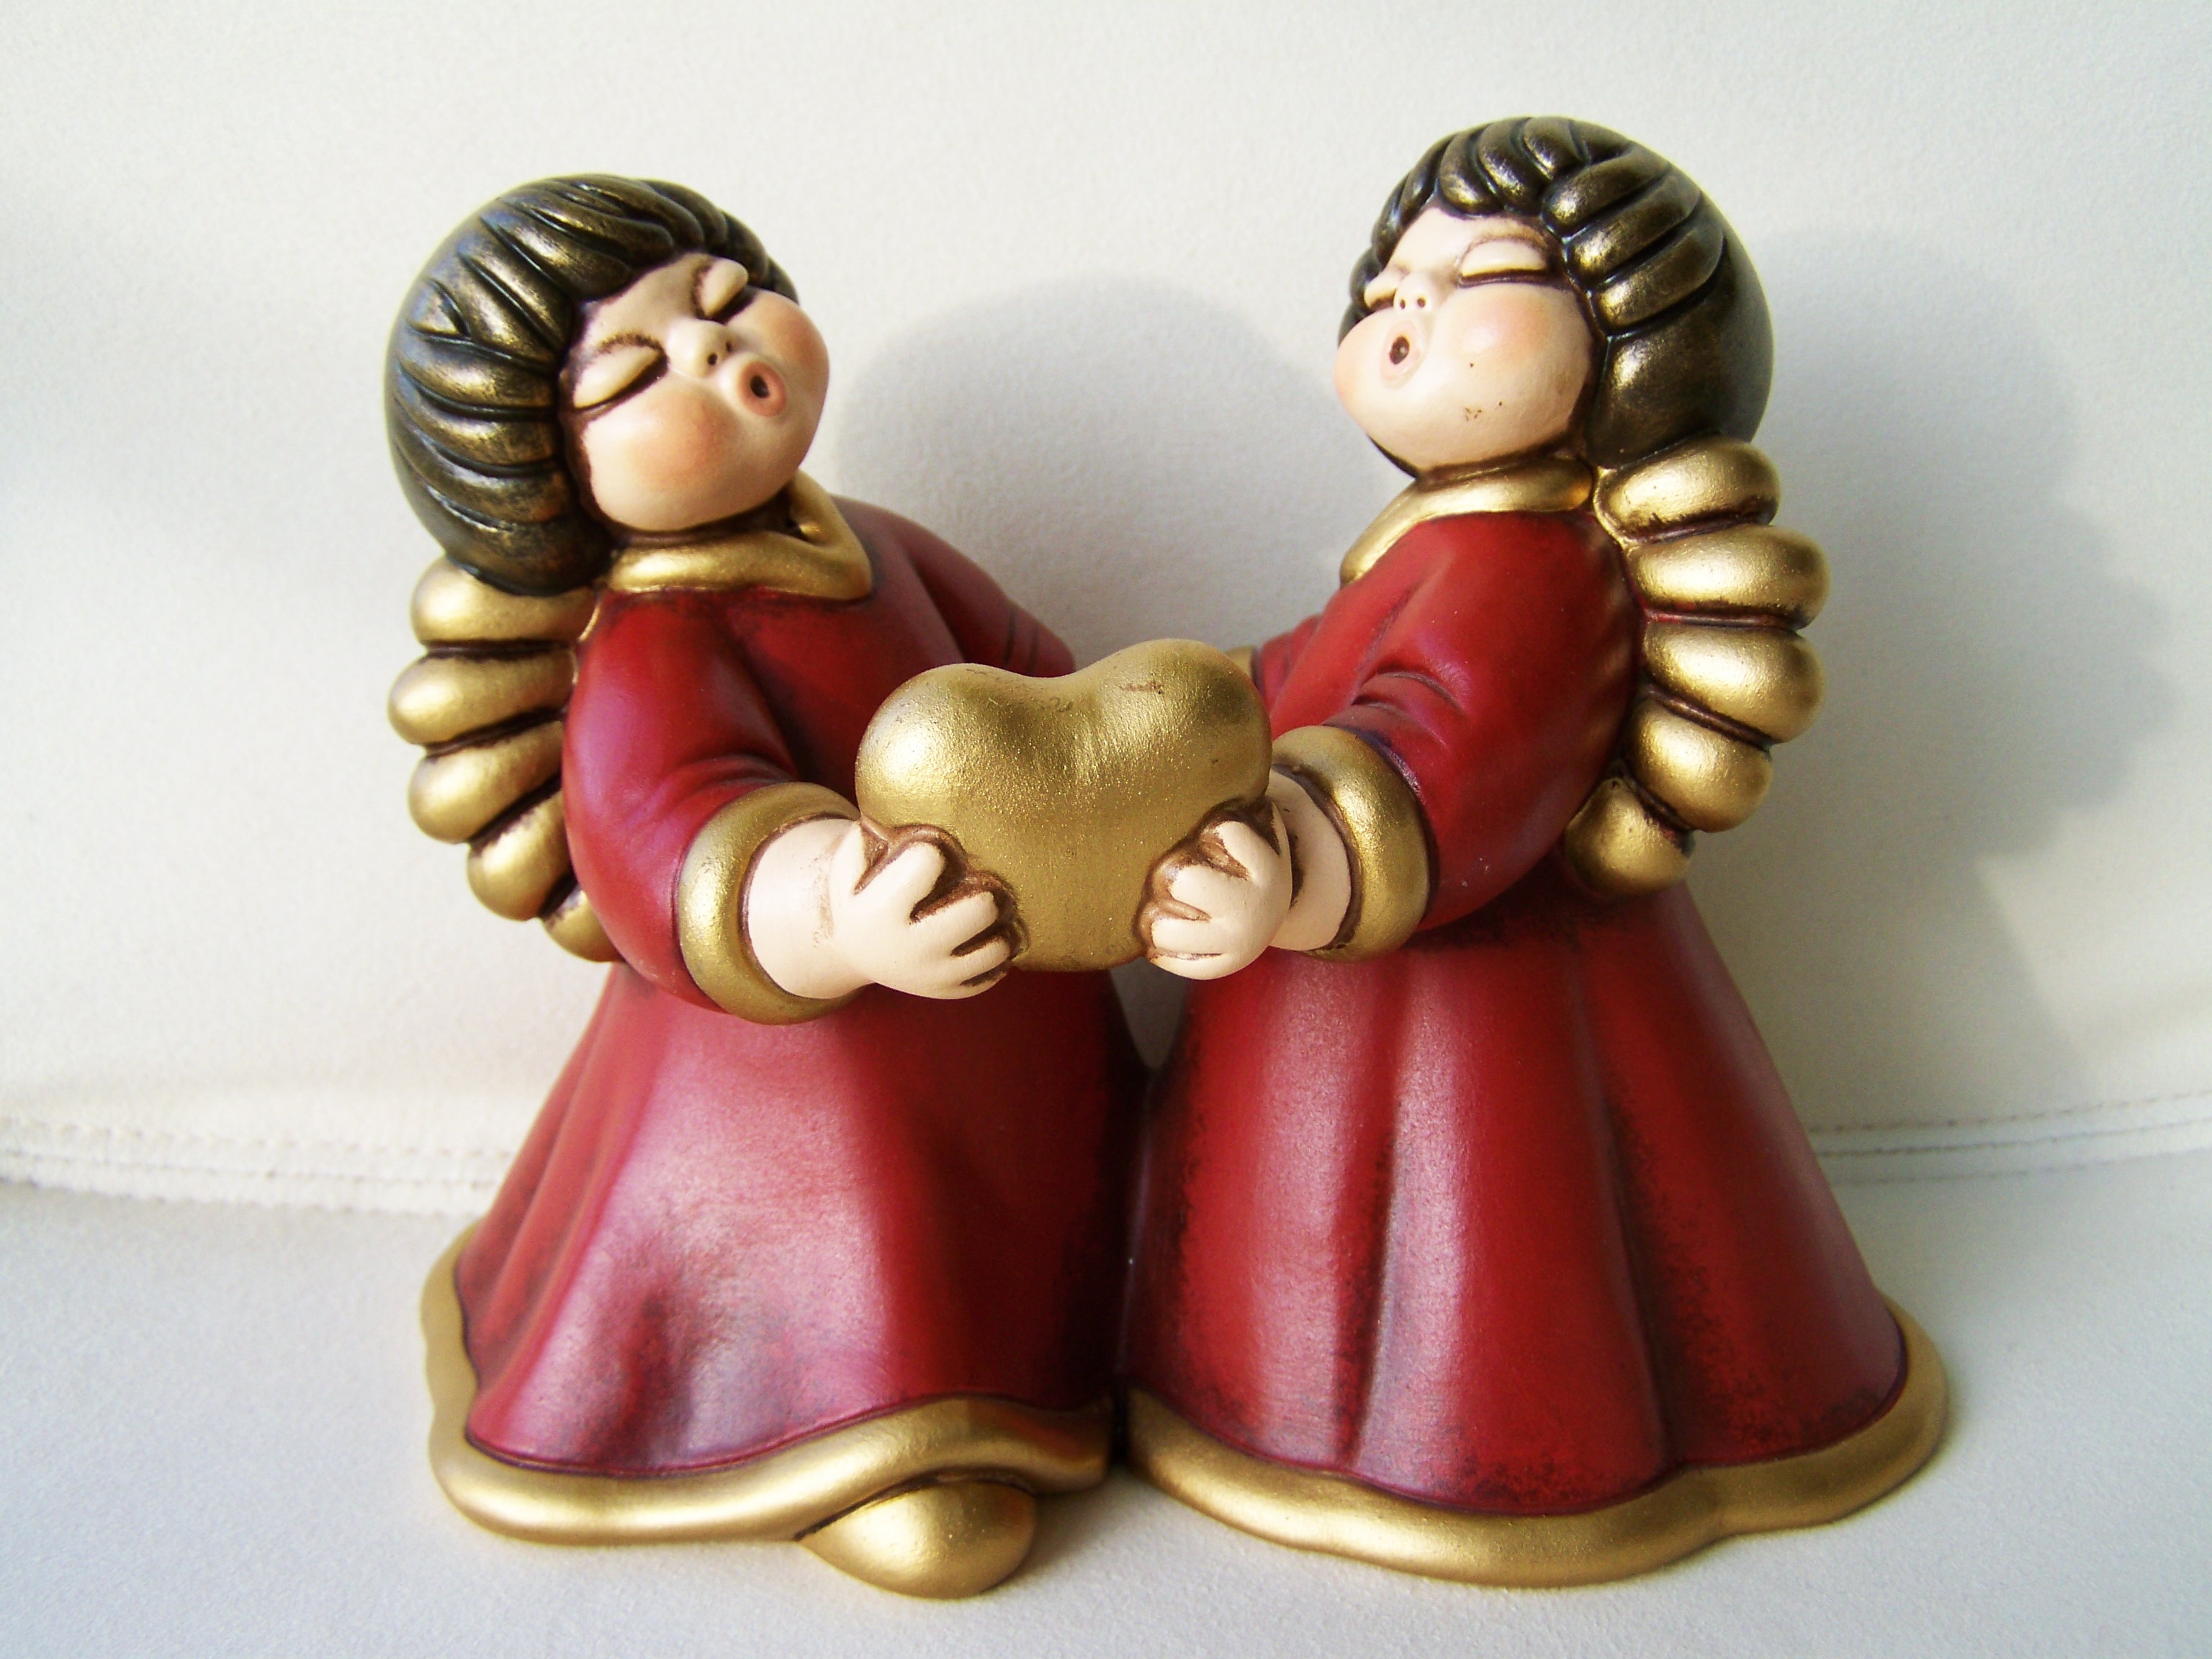
statue, red, holiday, christmas, toy, material, figurine, cupids, porcelain figurines